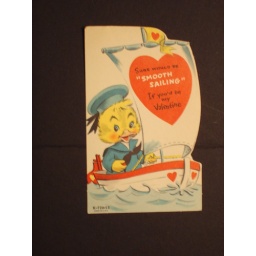
one of a set of vinatge valentines found at an estate sale in their original box....love little yellow ducks